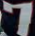
Number: 7